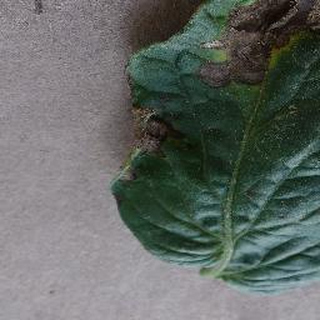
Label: tomato_early_blight